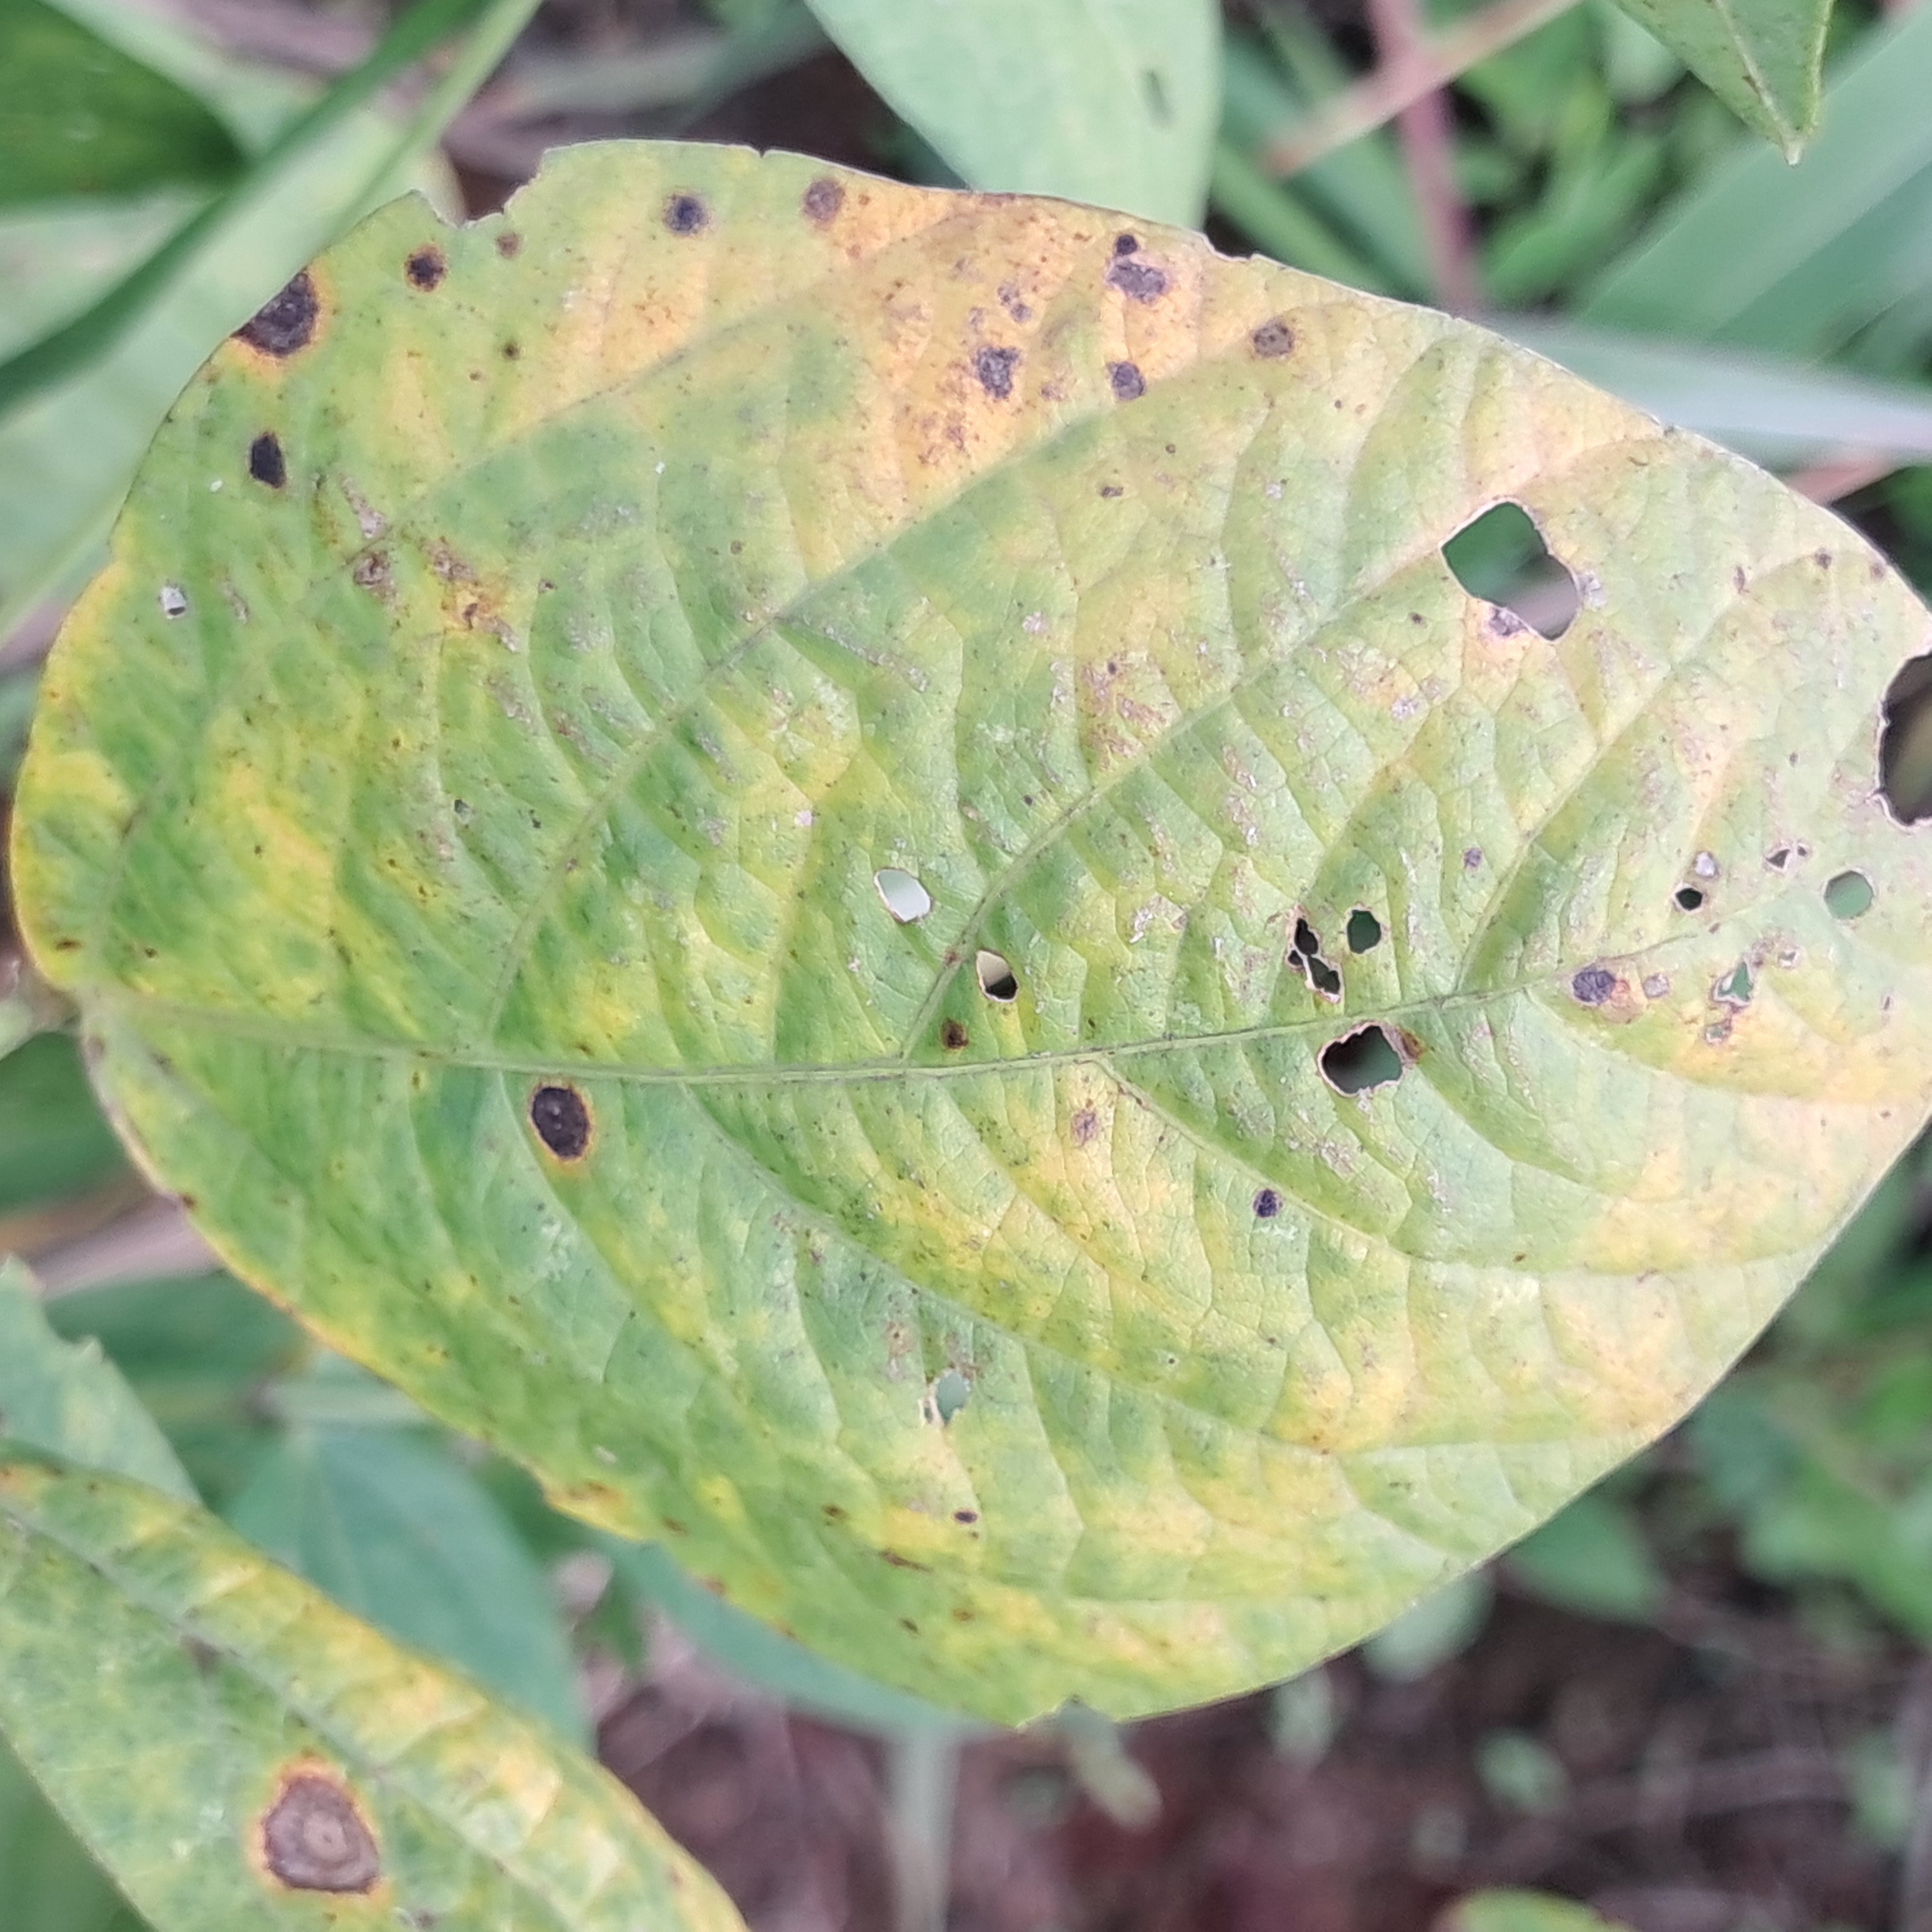
Label: Spectoria_Brown_Spot